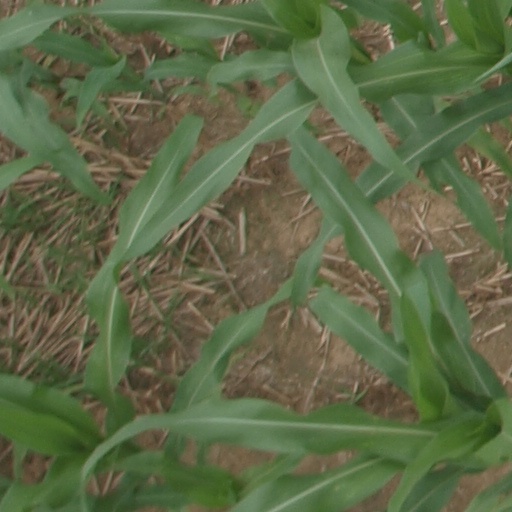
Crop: maize; corn